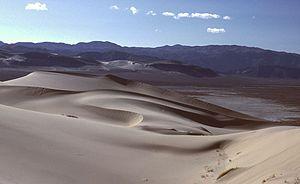
Les dunes de sable d'Eureka Valley sont situées dans la partie sud de la vallée d'Eureka, au nord du comté d'Inyo, dans le parc national de la Vallée de la Mort, dans l'est de la Californie. Bien que couvrant une superficie de seulement 8 km ², les dunes s'élèvent à environ 207 m au-dessus du fond de la vallée environnante, ce qui en fait l'un des plus hauts champs de dunes en Amérique du Nord. Elles sont également classés comme dunes de sables chantantes, l'une des quarante seulement dans le monde.